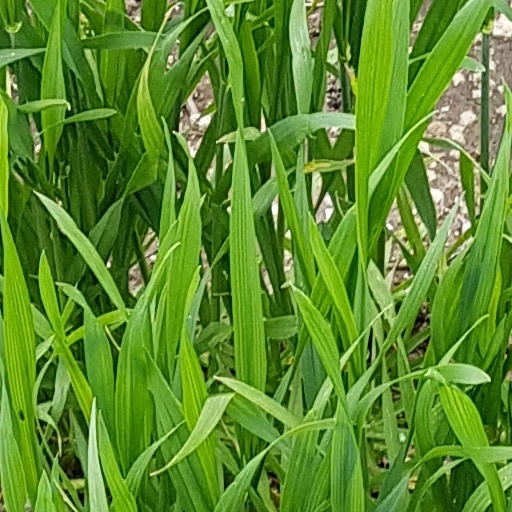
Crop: wheat